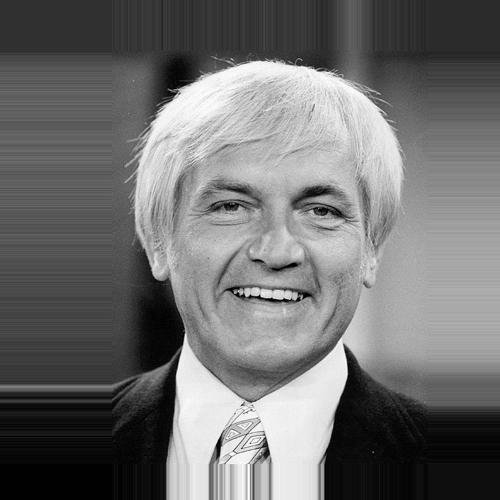
Age: 48